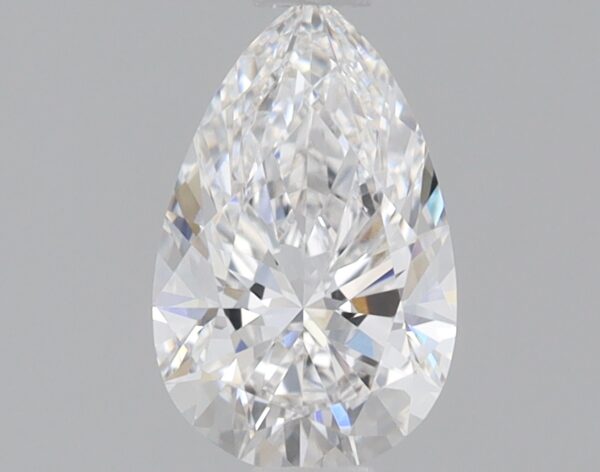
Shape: pear
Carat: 0.7
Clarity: VVS1
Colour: E
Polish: EX
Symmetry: EX
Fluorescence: NONE
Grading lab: IGI
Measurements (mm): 7.85 x 4.96 x 3.12